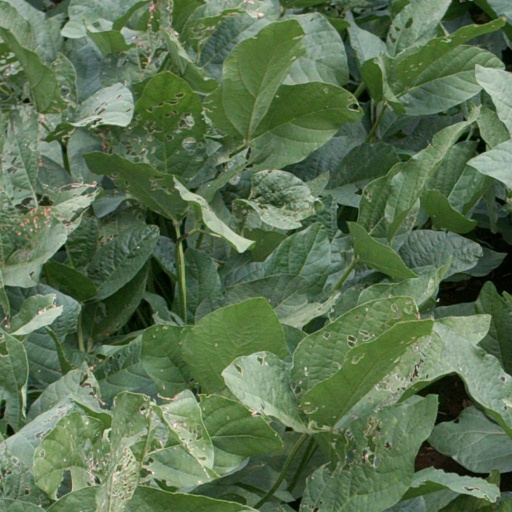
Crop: soybean